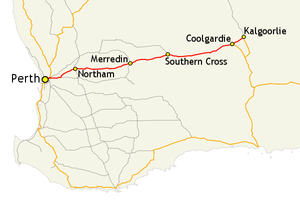
La Great Eastern Highway est une route du sud-ouest de l'Australie-Occidentale, en Australie. D'une longueur de 590 kilomètres, elle relie Perth à Kalgoorlie. C'est une voie d'accès importante à la Wheatbelt, à la Goldfields-Esperance et à l'est du pays depuis Perth.